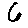
Label: 6